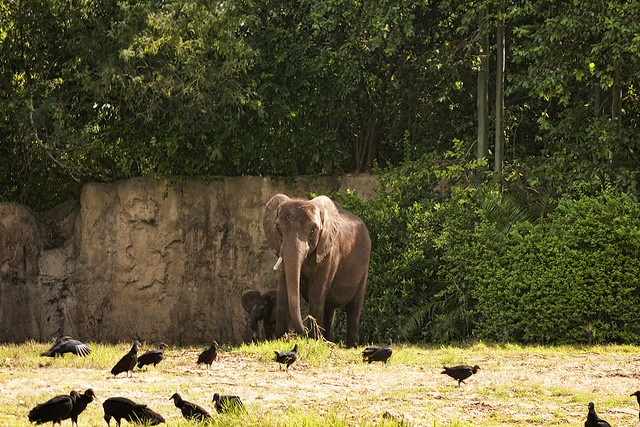
An elephant standing next to a stone wall.
An elephant and smaller elephant standing near several birds.
Zoo elephant in an enclosure with black birds.
A large and a small elephant standing near a flock of birds.
two elephants in a grassy area surrounded by black birds